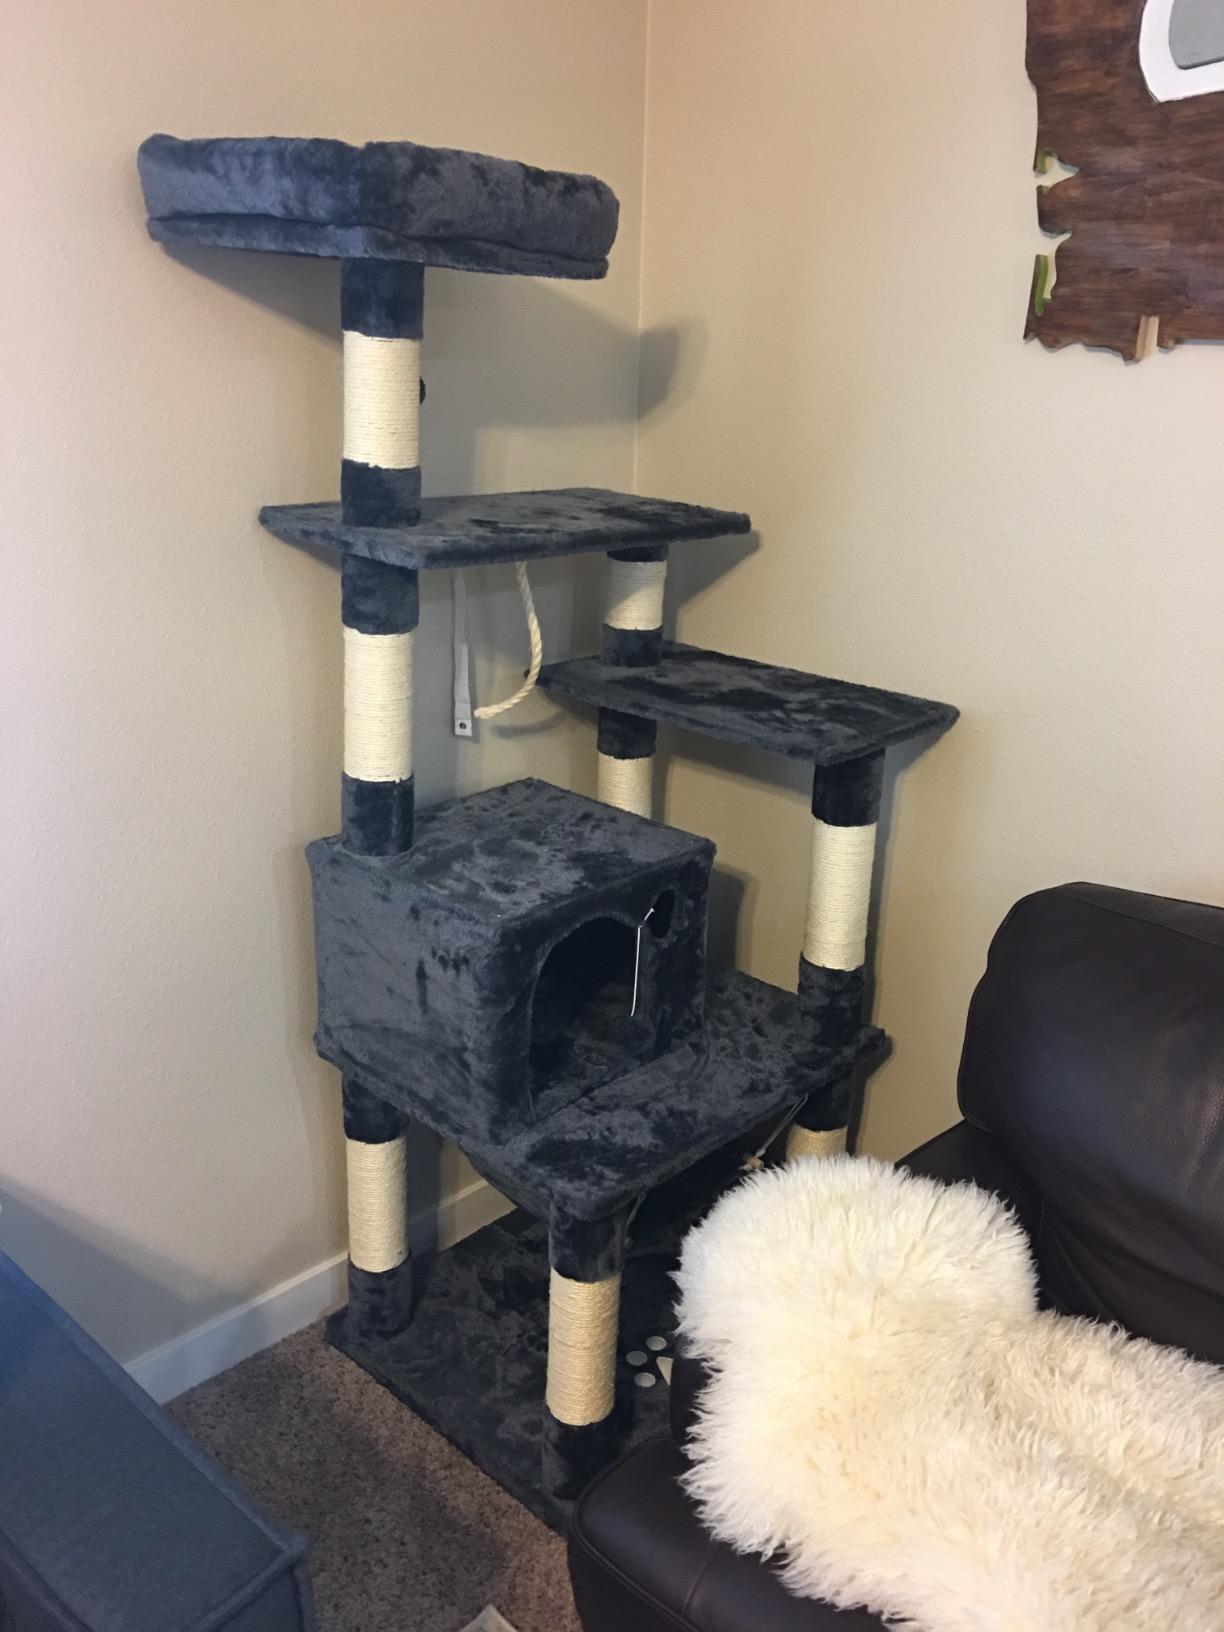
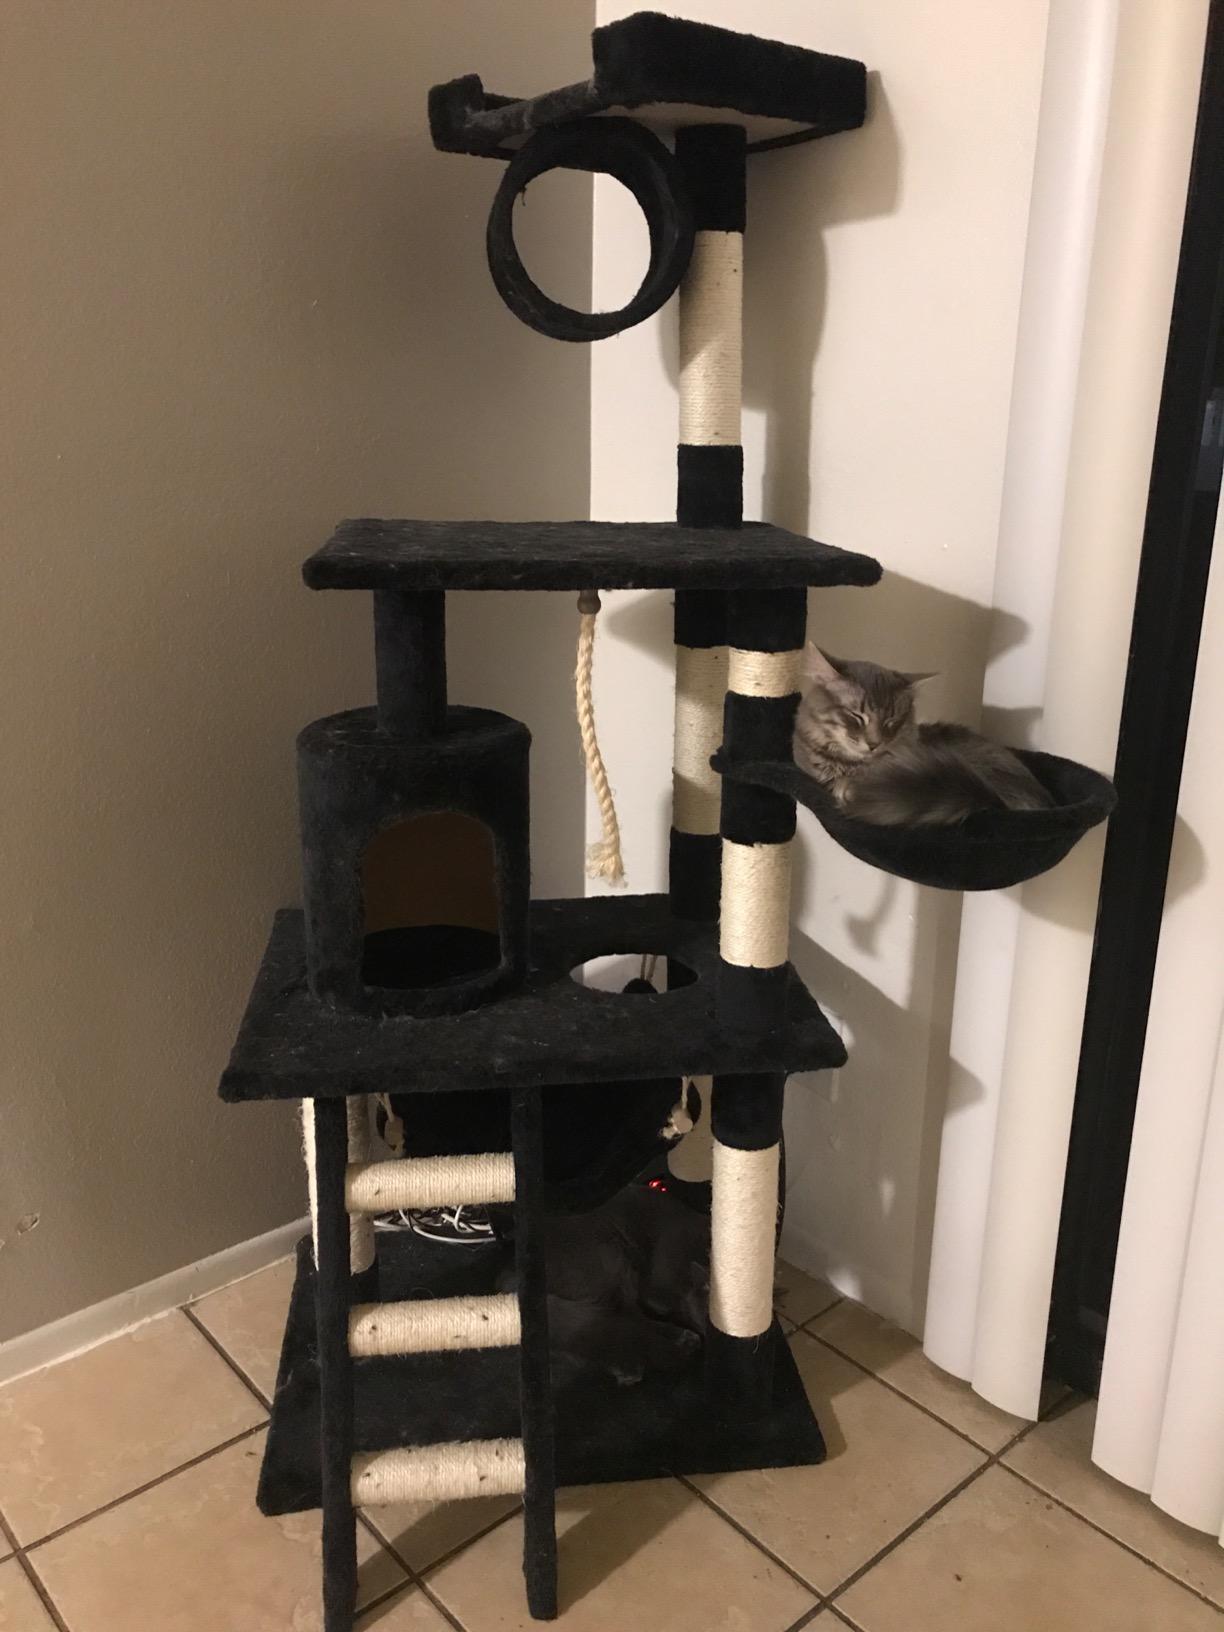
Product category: items_cat tree
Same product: no